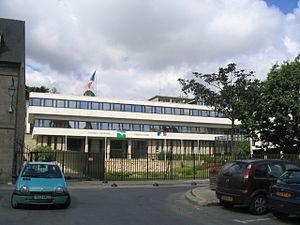
préfecture de saint-brieuc
L'unité urbaine de Saint-Brieuc est une unité urbaine française centrée sur Saint-Brieuc, préfecture et ville principale du département des Côtes-d'Armor, au cœur de la quatrième agglomération urbaine de la Bretagne.